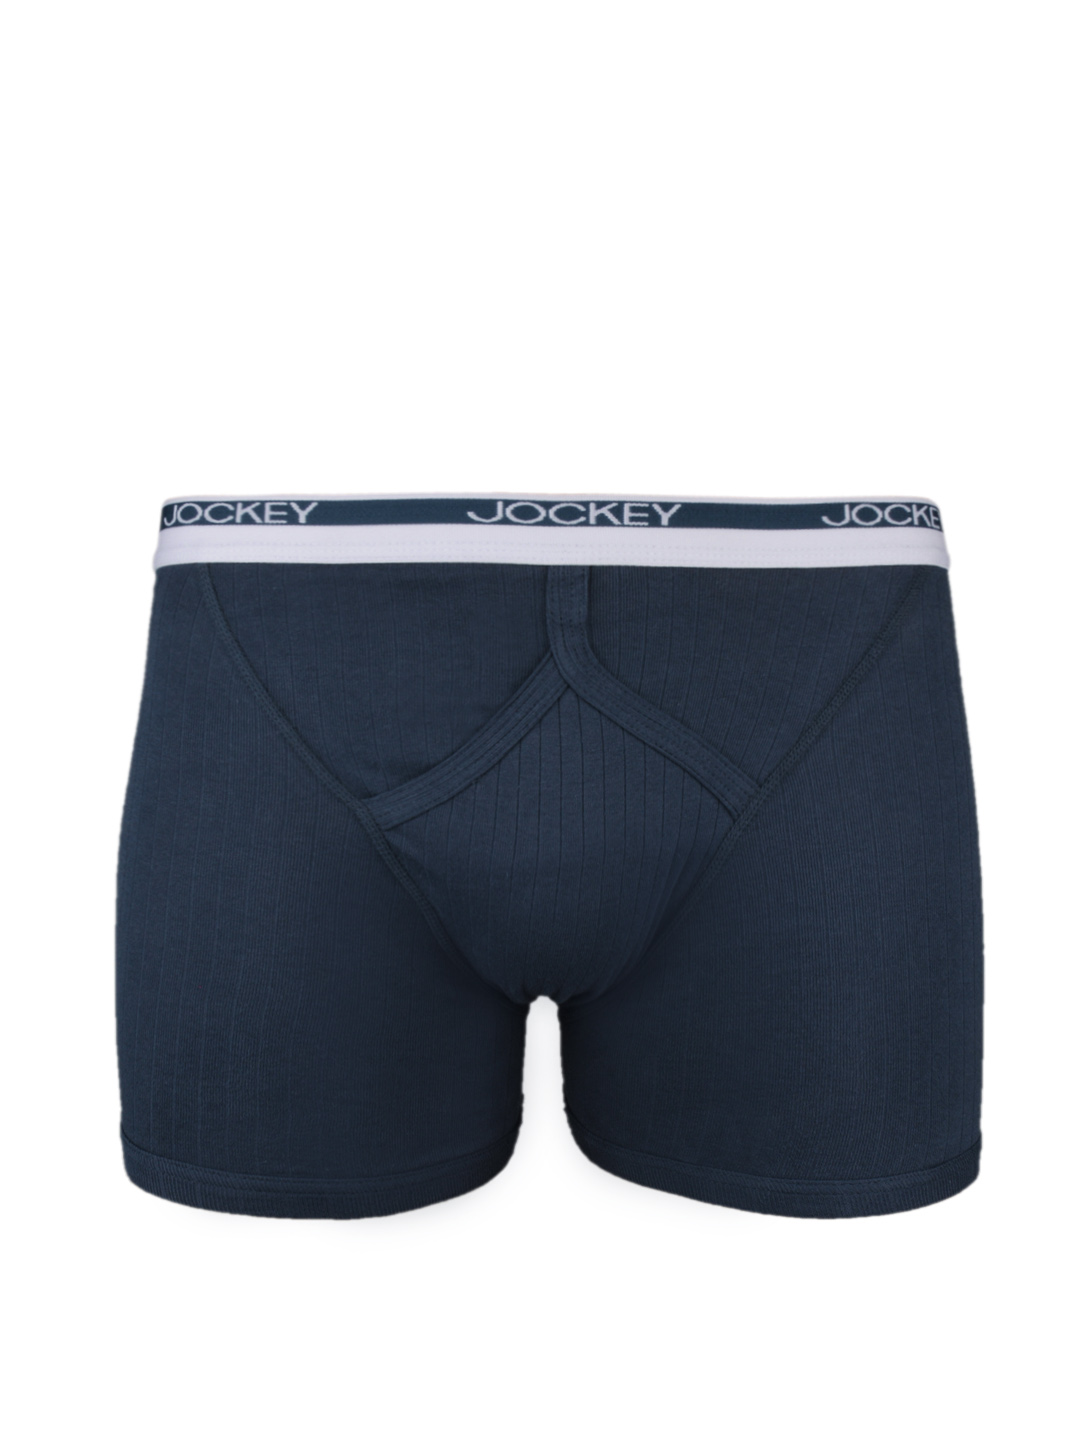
Jockey MC Men Blue Midway Classic Trunks 1101
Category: Apparel / Innerwear / Trunk
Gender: Men
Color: Blue
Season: Summer 2016
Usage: Casual